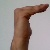
The image shows a hand gesture representing a space in Indian Sign Language.